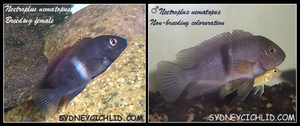
Hypsophrys nematopus est une espèce de poissons du sous-ordre des Labroidei, qui compte aussi des familles comme les Pomacentridés ou les Scaridés.